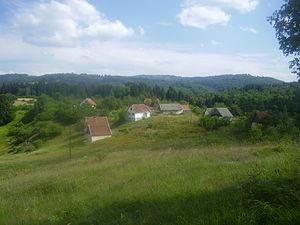
Mačkovac est un village de Bosnie-Herzégovine. Il est situé dans la municipalité de Gornji Vakuf-Uskoplje, dans le canton de Bosnie centrale et dans la Fédération de Bosnie-et-Herzégovine. Selon les premiers résultats du recensement bosnien de 2013, il ne compte plus aucun habitant.